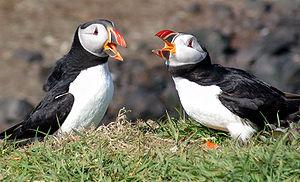
Macareux moines à Lunga, Treshnish Isles, Écosse